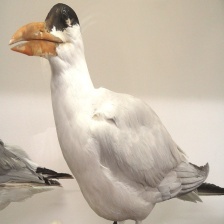
Species: CASPIAN TERN
Scientific name: HYDROPROGNE CASPIA